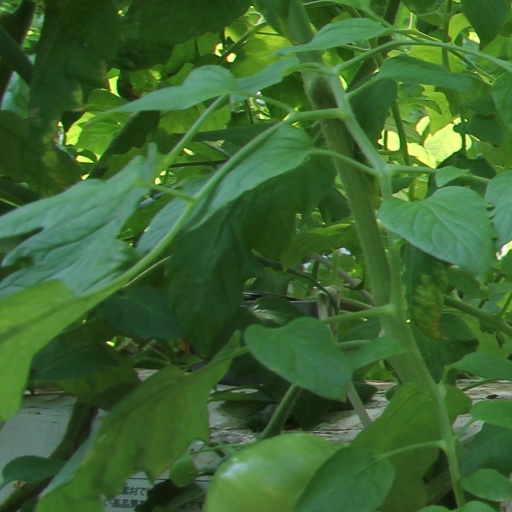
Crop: tomato